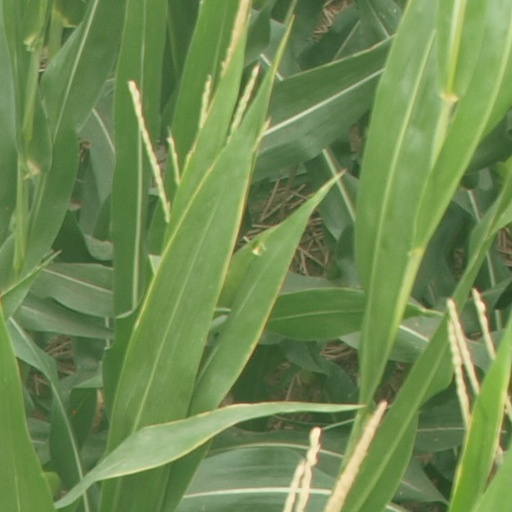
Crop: maize; corn